Manuel Ávila Camacho

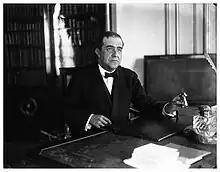
Ávila Camacho in the 1950s

In 1951, President Miguel Alemán Valdés, nearing the end of his six-year term, expressed his desire to have the Constitution amended to allow him to be re-elected. Ávila Camacho and Cárdenas had former president Abelardo L. Rodríguez give a statement that they didn't "think extension of the presidential term or re-election is convenient for the country." This allowed for the transfer of power to President Adolfo Ruiz Cortines in 1954.